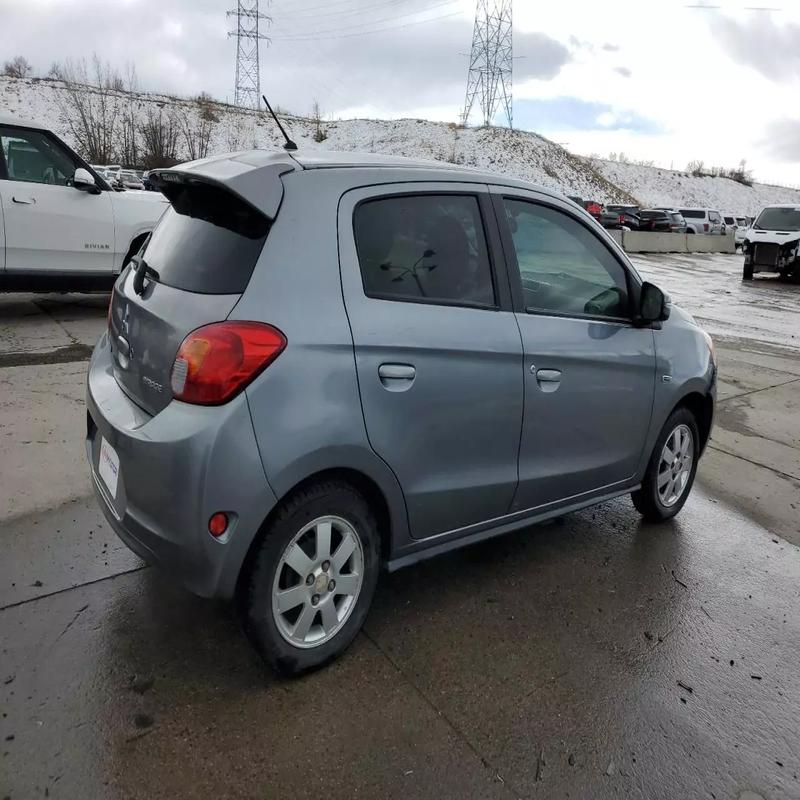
Aucun dommage détecté.
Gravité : aucun